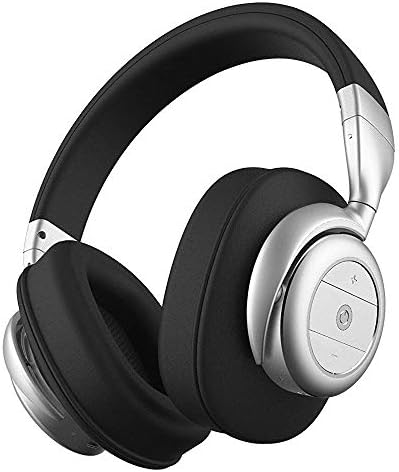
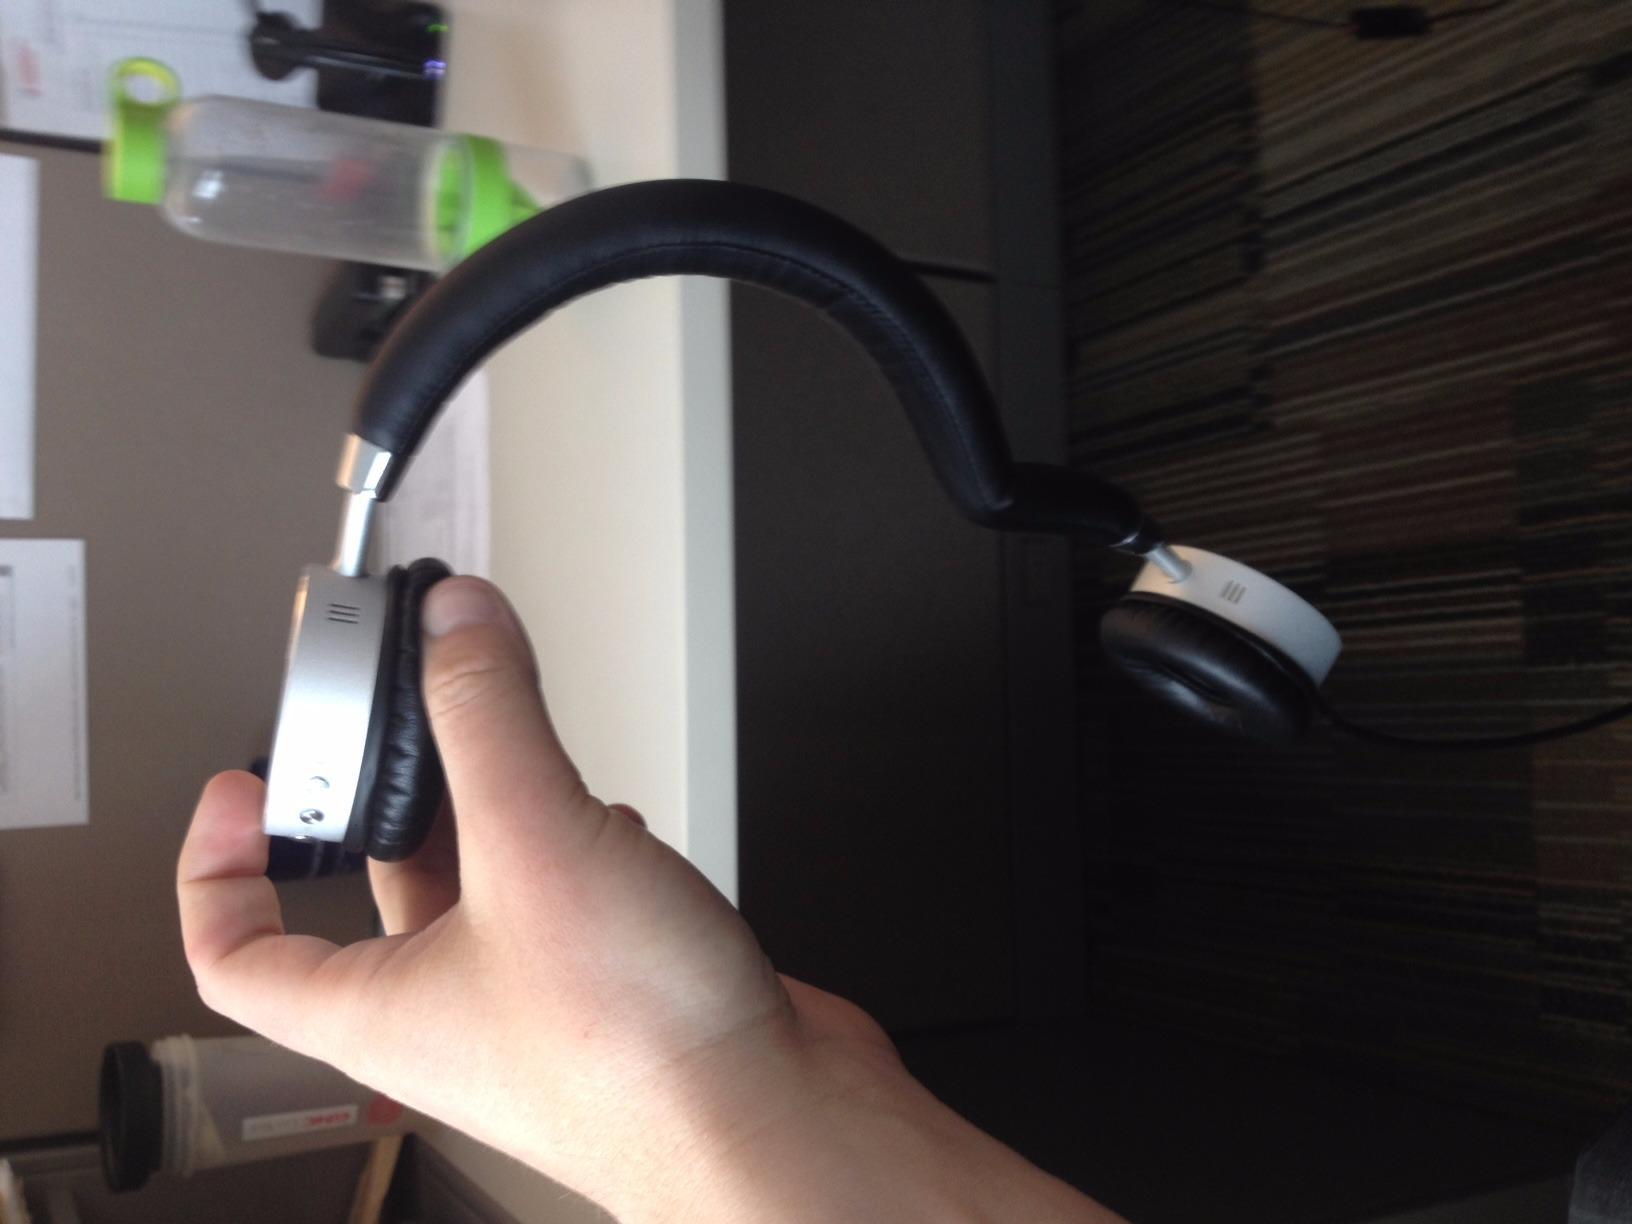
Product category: headphones
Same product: no